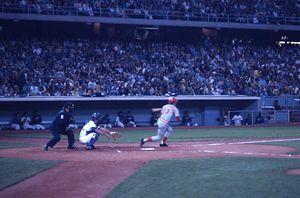
Les Reds de Cincinnati sont une franchise de baseball de la Ligue majeure de baseball située à Cincinnati. Ils évoluent dans la division Centrale de la Ligue nationale.